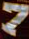
Number: 7